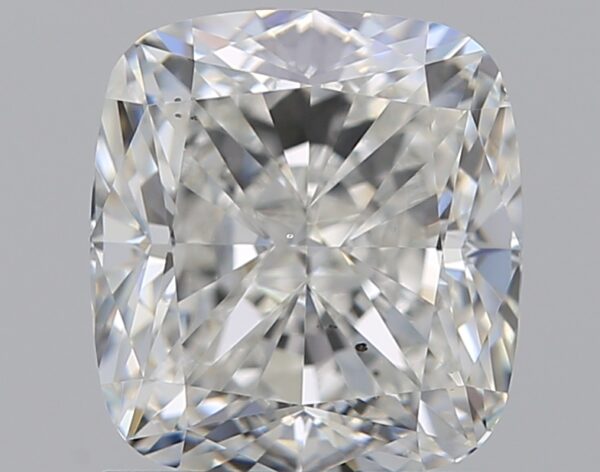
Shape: cushion
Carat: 1.79
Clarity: VS2
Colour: G
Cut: EX
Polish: EX
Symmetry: EX
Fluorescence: M
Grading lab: GIA
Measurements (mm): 7.02 x 6.45 x 4.48